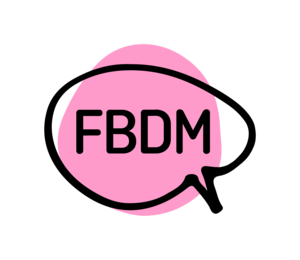
Logo du FBDM depuis 2018
Le Festival BD de Montréal, aussi appelé Montreal Comic Arts Festival est un festival de bande dessinée qui se tient chaque année à Montréal. Créé en 2011 par François Mayeux et Myriam Lalumière, il fêtera sa 9e édition en 2020.